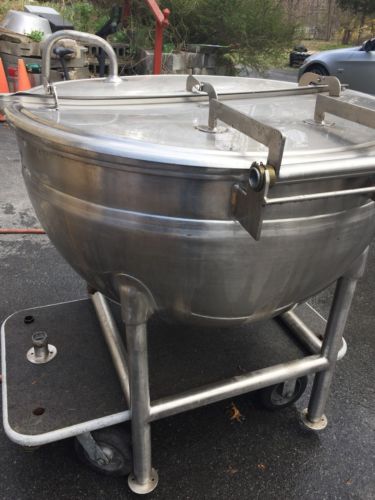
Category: kettle